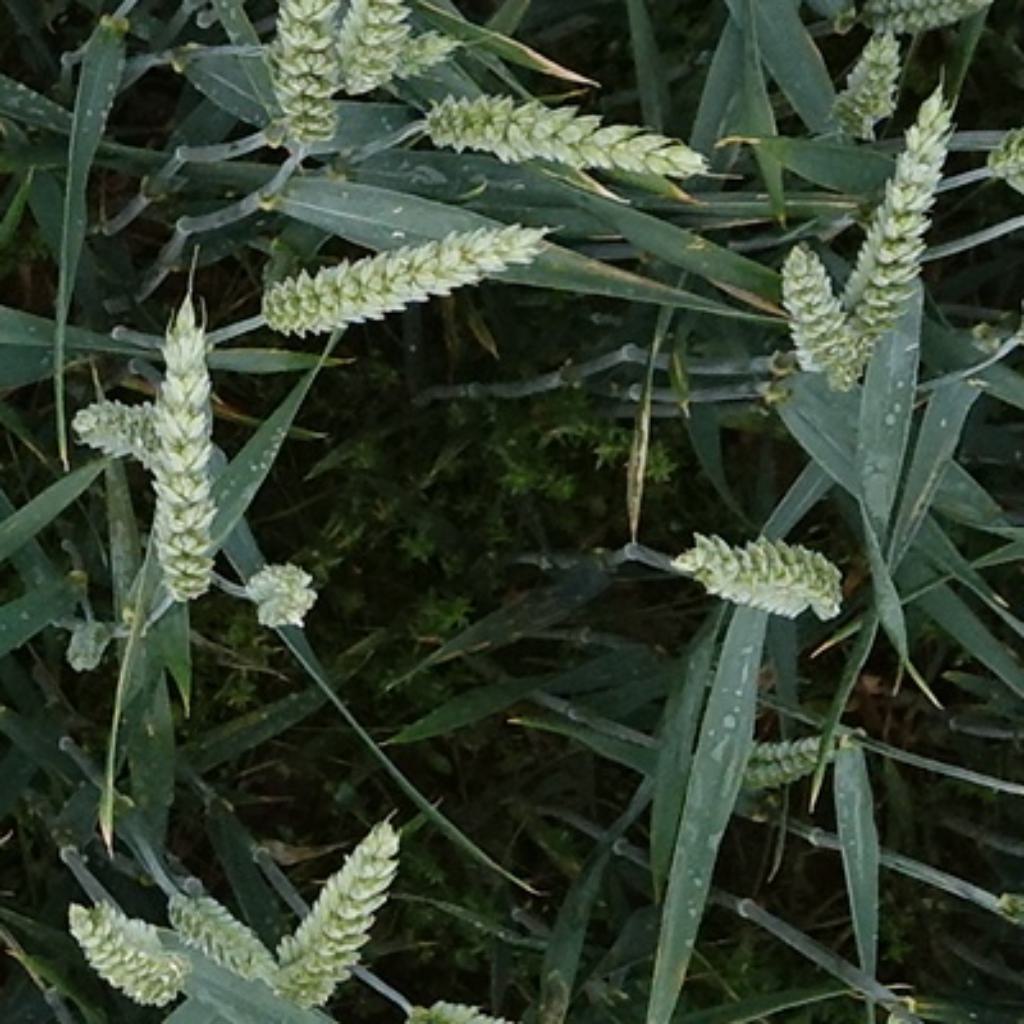
Country: France
Location: Toulouse
Wheat development stage: Filling - Ripening